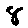
Label: 8